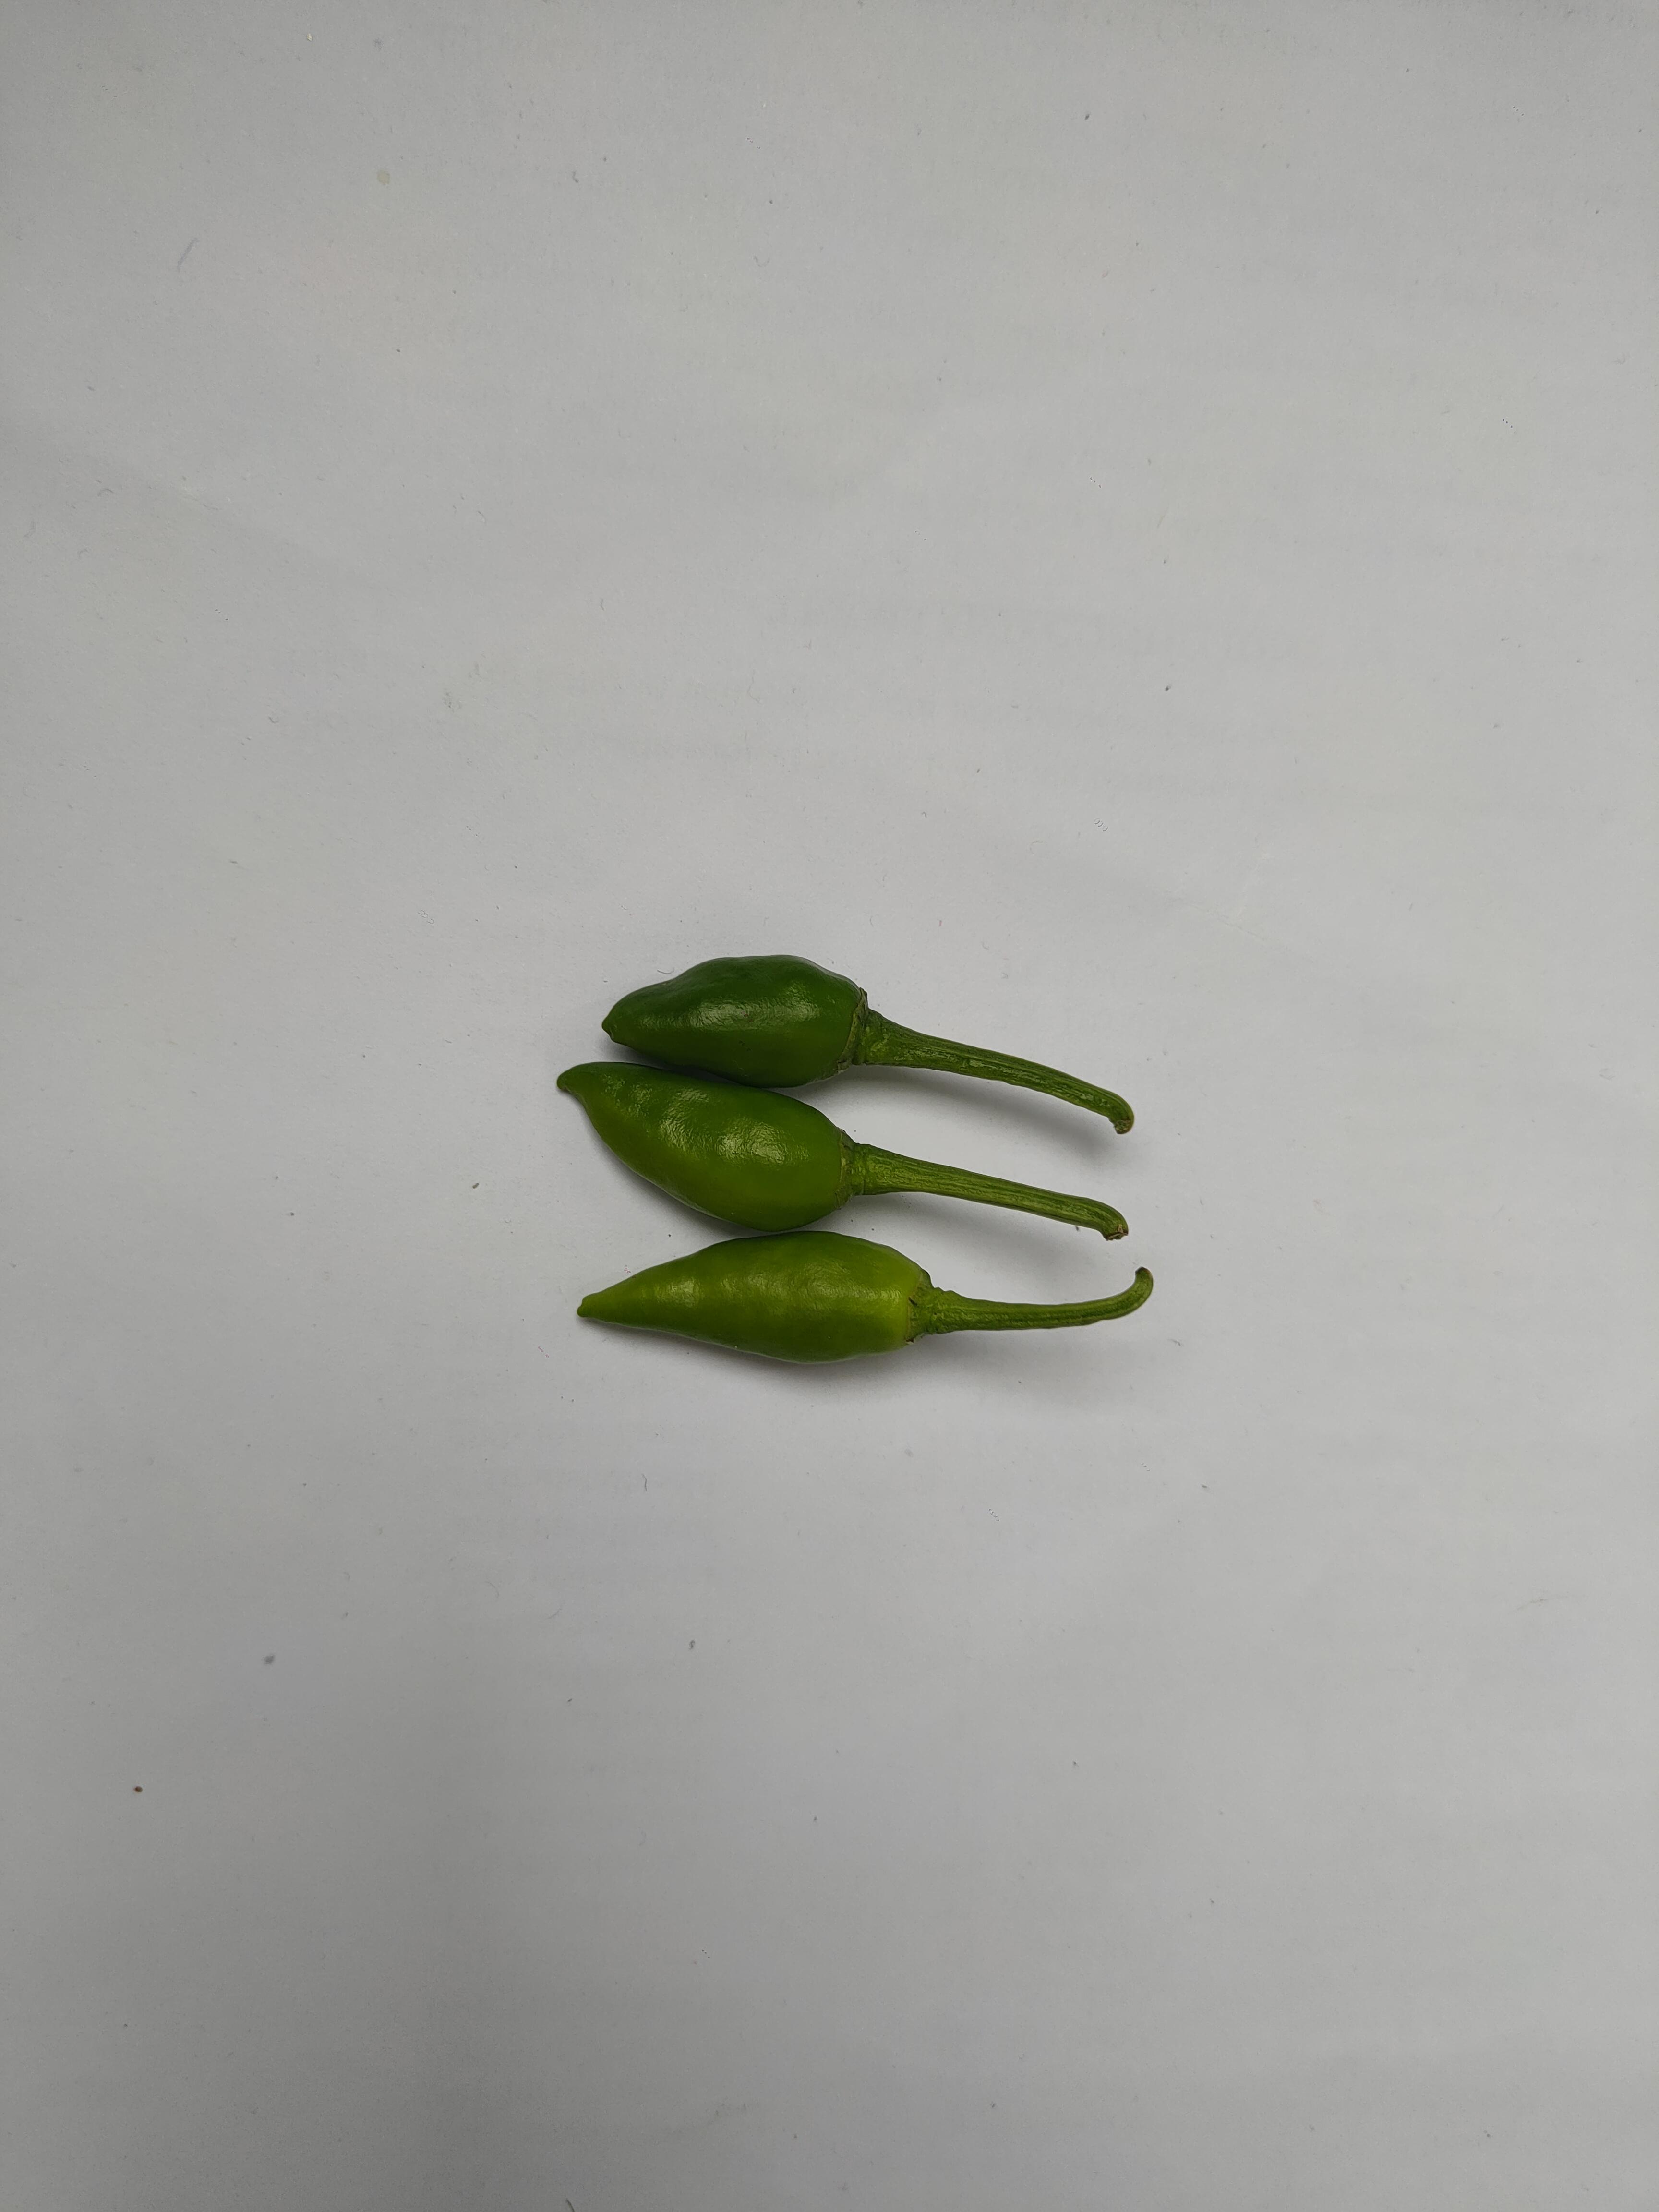
Label: Green Chili